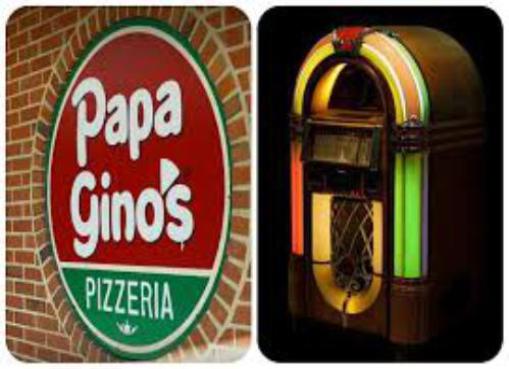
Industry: Food